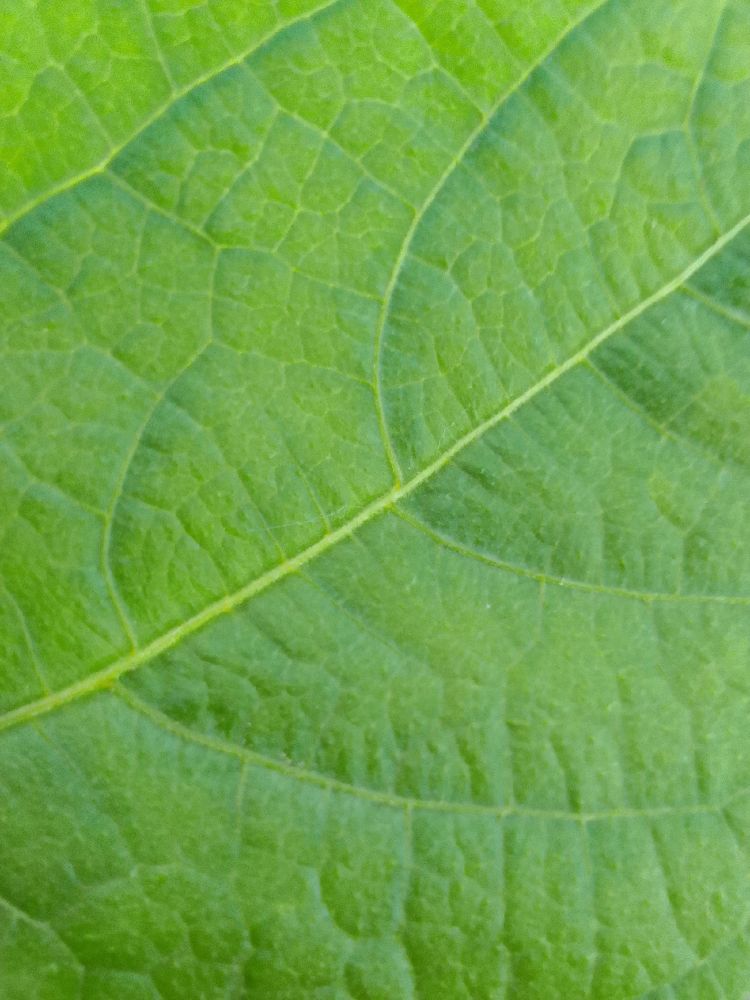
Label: healthy